History of LSU Tigers football

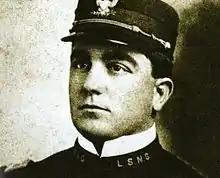
Chavanne as LSU cadet

Another outbreak of yellow fever similar to the one in 1897 caused LSU to play only one game in 1898. By the time LSU was able to play its only game of the season, Allen Jeardeau had departed from the school as head football coach, and no provision had been made to replace him. The job of coach then fell to the team's captain, Edmond Chavanne, thus the first LSU alumnus to coach the team. New coach John P. Gregg led the Tigers to a 1–4 season in 1899, including a loss to the "iron men" of Sewanee. The only wins were in an exhibition game against a high school team (which LSU does not officially record as a win) and against rival, Tulane. It was the first year of play for LSU's second five-year letterman, John J. Coleman (1899, 1900, 1901, 1902, 1903).